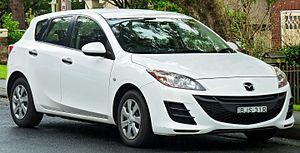
La Mazda 3, ou Mazda Axela au Japon, est un modèle de berline compacte du constructeur automobile japonais Mazda.